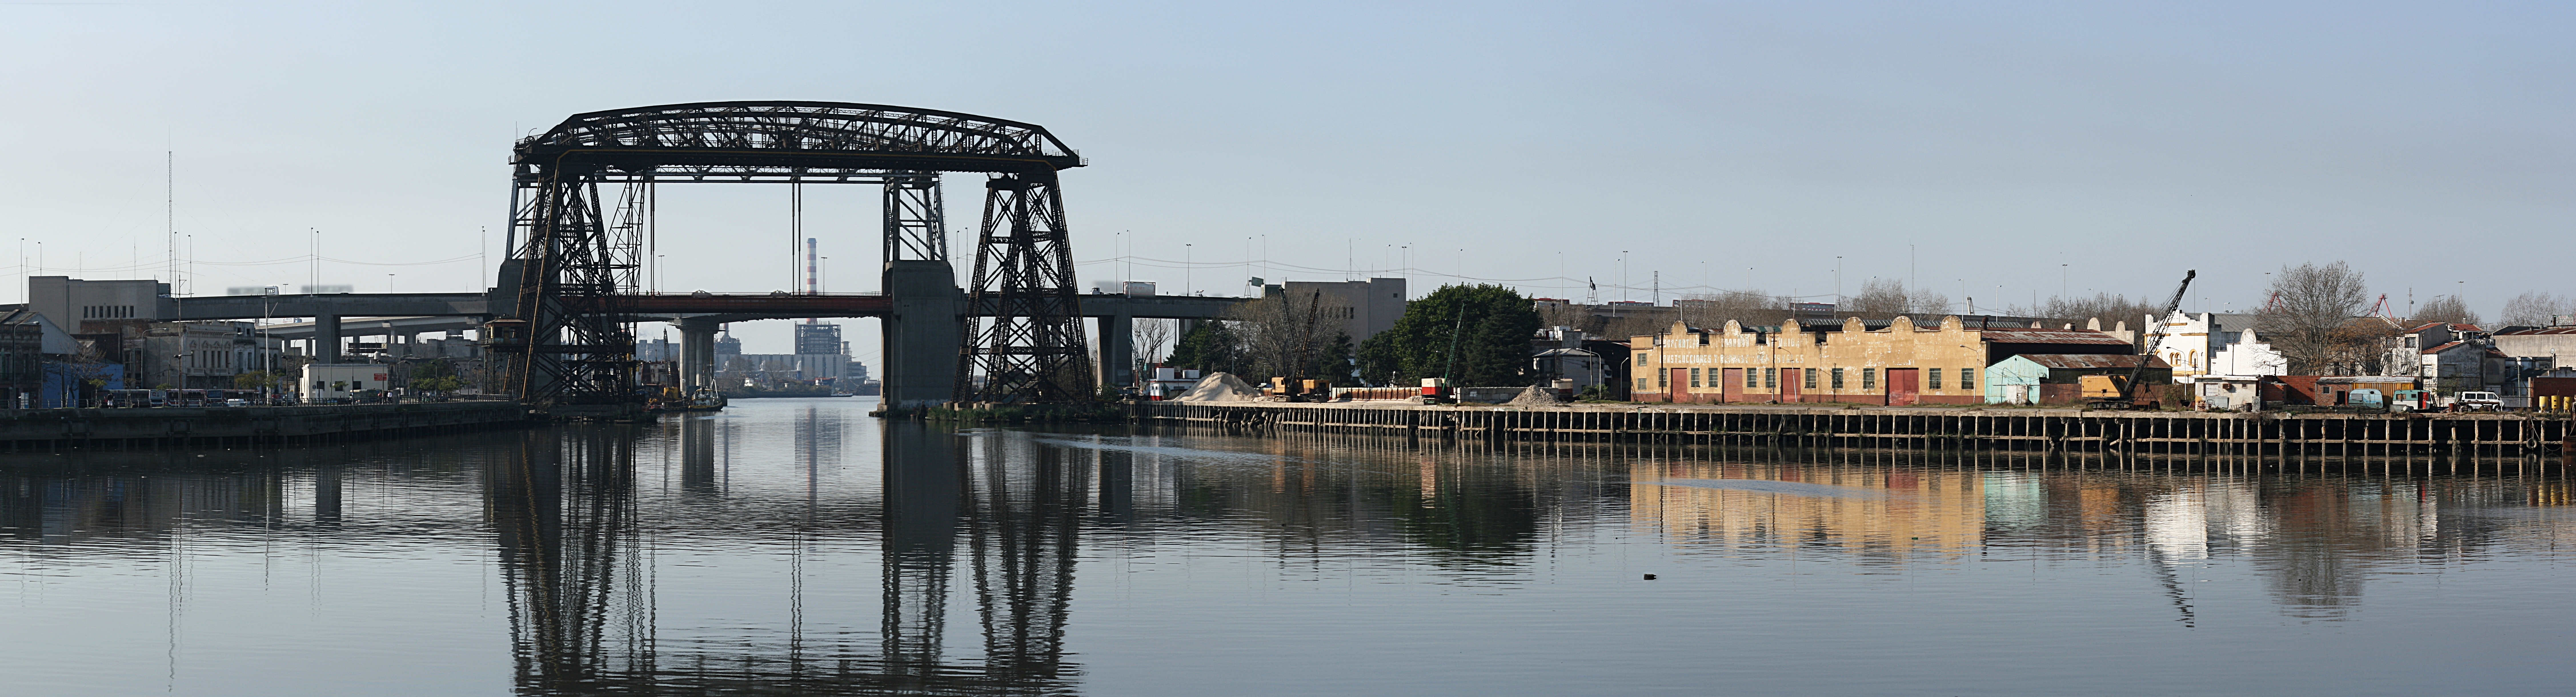
sky, bridge, water, waterway, reflection, river, drawbridge, dock, channel, fixed link, canal